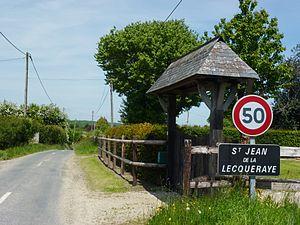
L'Eure est un département français de la région Normandie. Il tire son nom de l'Eure, rivière qui le traverse avant de rejoindre la Seine. L'Insee et La Poste lui attribuent le code 27. Sa préfecture est Évreux.